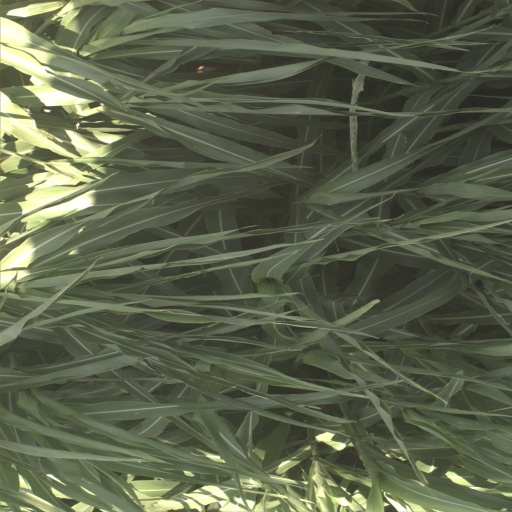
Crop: sorghum